Joan Lavender Bailie Guthrie

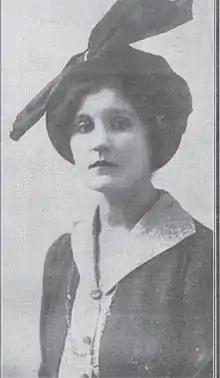

Joan Lavender Bailie Guthrie or Laura Grey (1889–1914) was a British suffragette, actress, and member of the Women's Social and Political Union (WSPU).